Huápoca

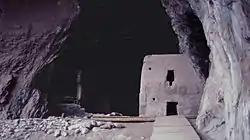
Cueva Grande

En este sitio se encuentran vestigios de la Cultura Casas Grandes. Está formado por cuevas en medio de un emplazamiento de gran espectacularidad.